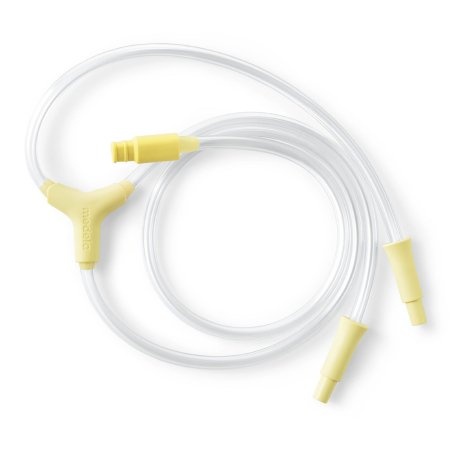
Replacement Tubing Medela For Freestyle Flex™ and Swing Maxi™ Breast Pumps
SKU # 1202288 Manufacturer # 101038234 Brand Medela Manufacturer Medela Country of Origin Switzerland Application Replacement Tubing For Use With For Freestyle Flex™ and Swing Maxi™ Breast Pumps HCPCS A4281 (Disclaimer) Is_Active_Vendor Y Is_DSCSA N Is_Discontinued N Is_Medical_Device N Lot_Tracking_Flag N On_Allocation N Supplier_ID 488136 UNSPSC Code 42231905 Features Replacement tubing makes it easy to ensure optimal performance for your breast pump
Brand: iTechMed
Category: Baby & Toddler > Nursing & Feeding > Breast Pump Accessories > Tubing